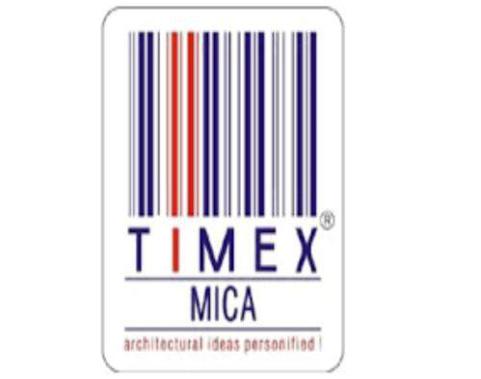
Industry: Clothes